Rusty's Real Deal Baseball

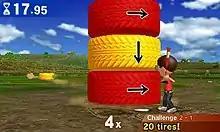

The game features baseball themed minigames, which can be purchased individually at Rusty Slugger's store, called "Rusty Slugger's Sport Shack". The player is given a free demo of one of the minigames, but will eventually need to pay for them. While each minigame is paid through microtransactions, players can haggle with Rusty to purchase the games for a lower price. Playing the minigames will reward players with items that can be used to haggle with Rusty, which Rusty will accept and use to fix his life problems. One of Rusty's children will tell you if the price can not be lowered any further, and if a player chooses an ineffective option of dialogue, they can reset Rusty's mood with a donut for a better approach. Players can compare minigame scores with other player via StreetPass.